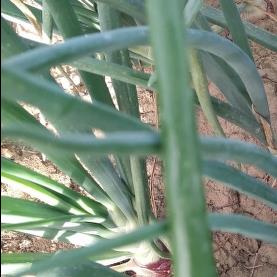
Crop: Onion
Condition: healthy-leaf